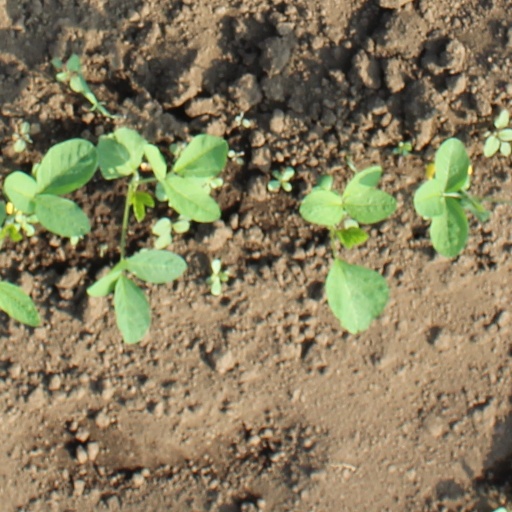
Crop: soybean